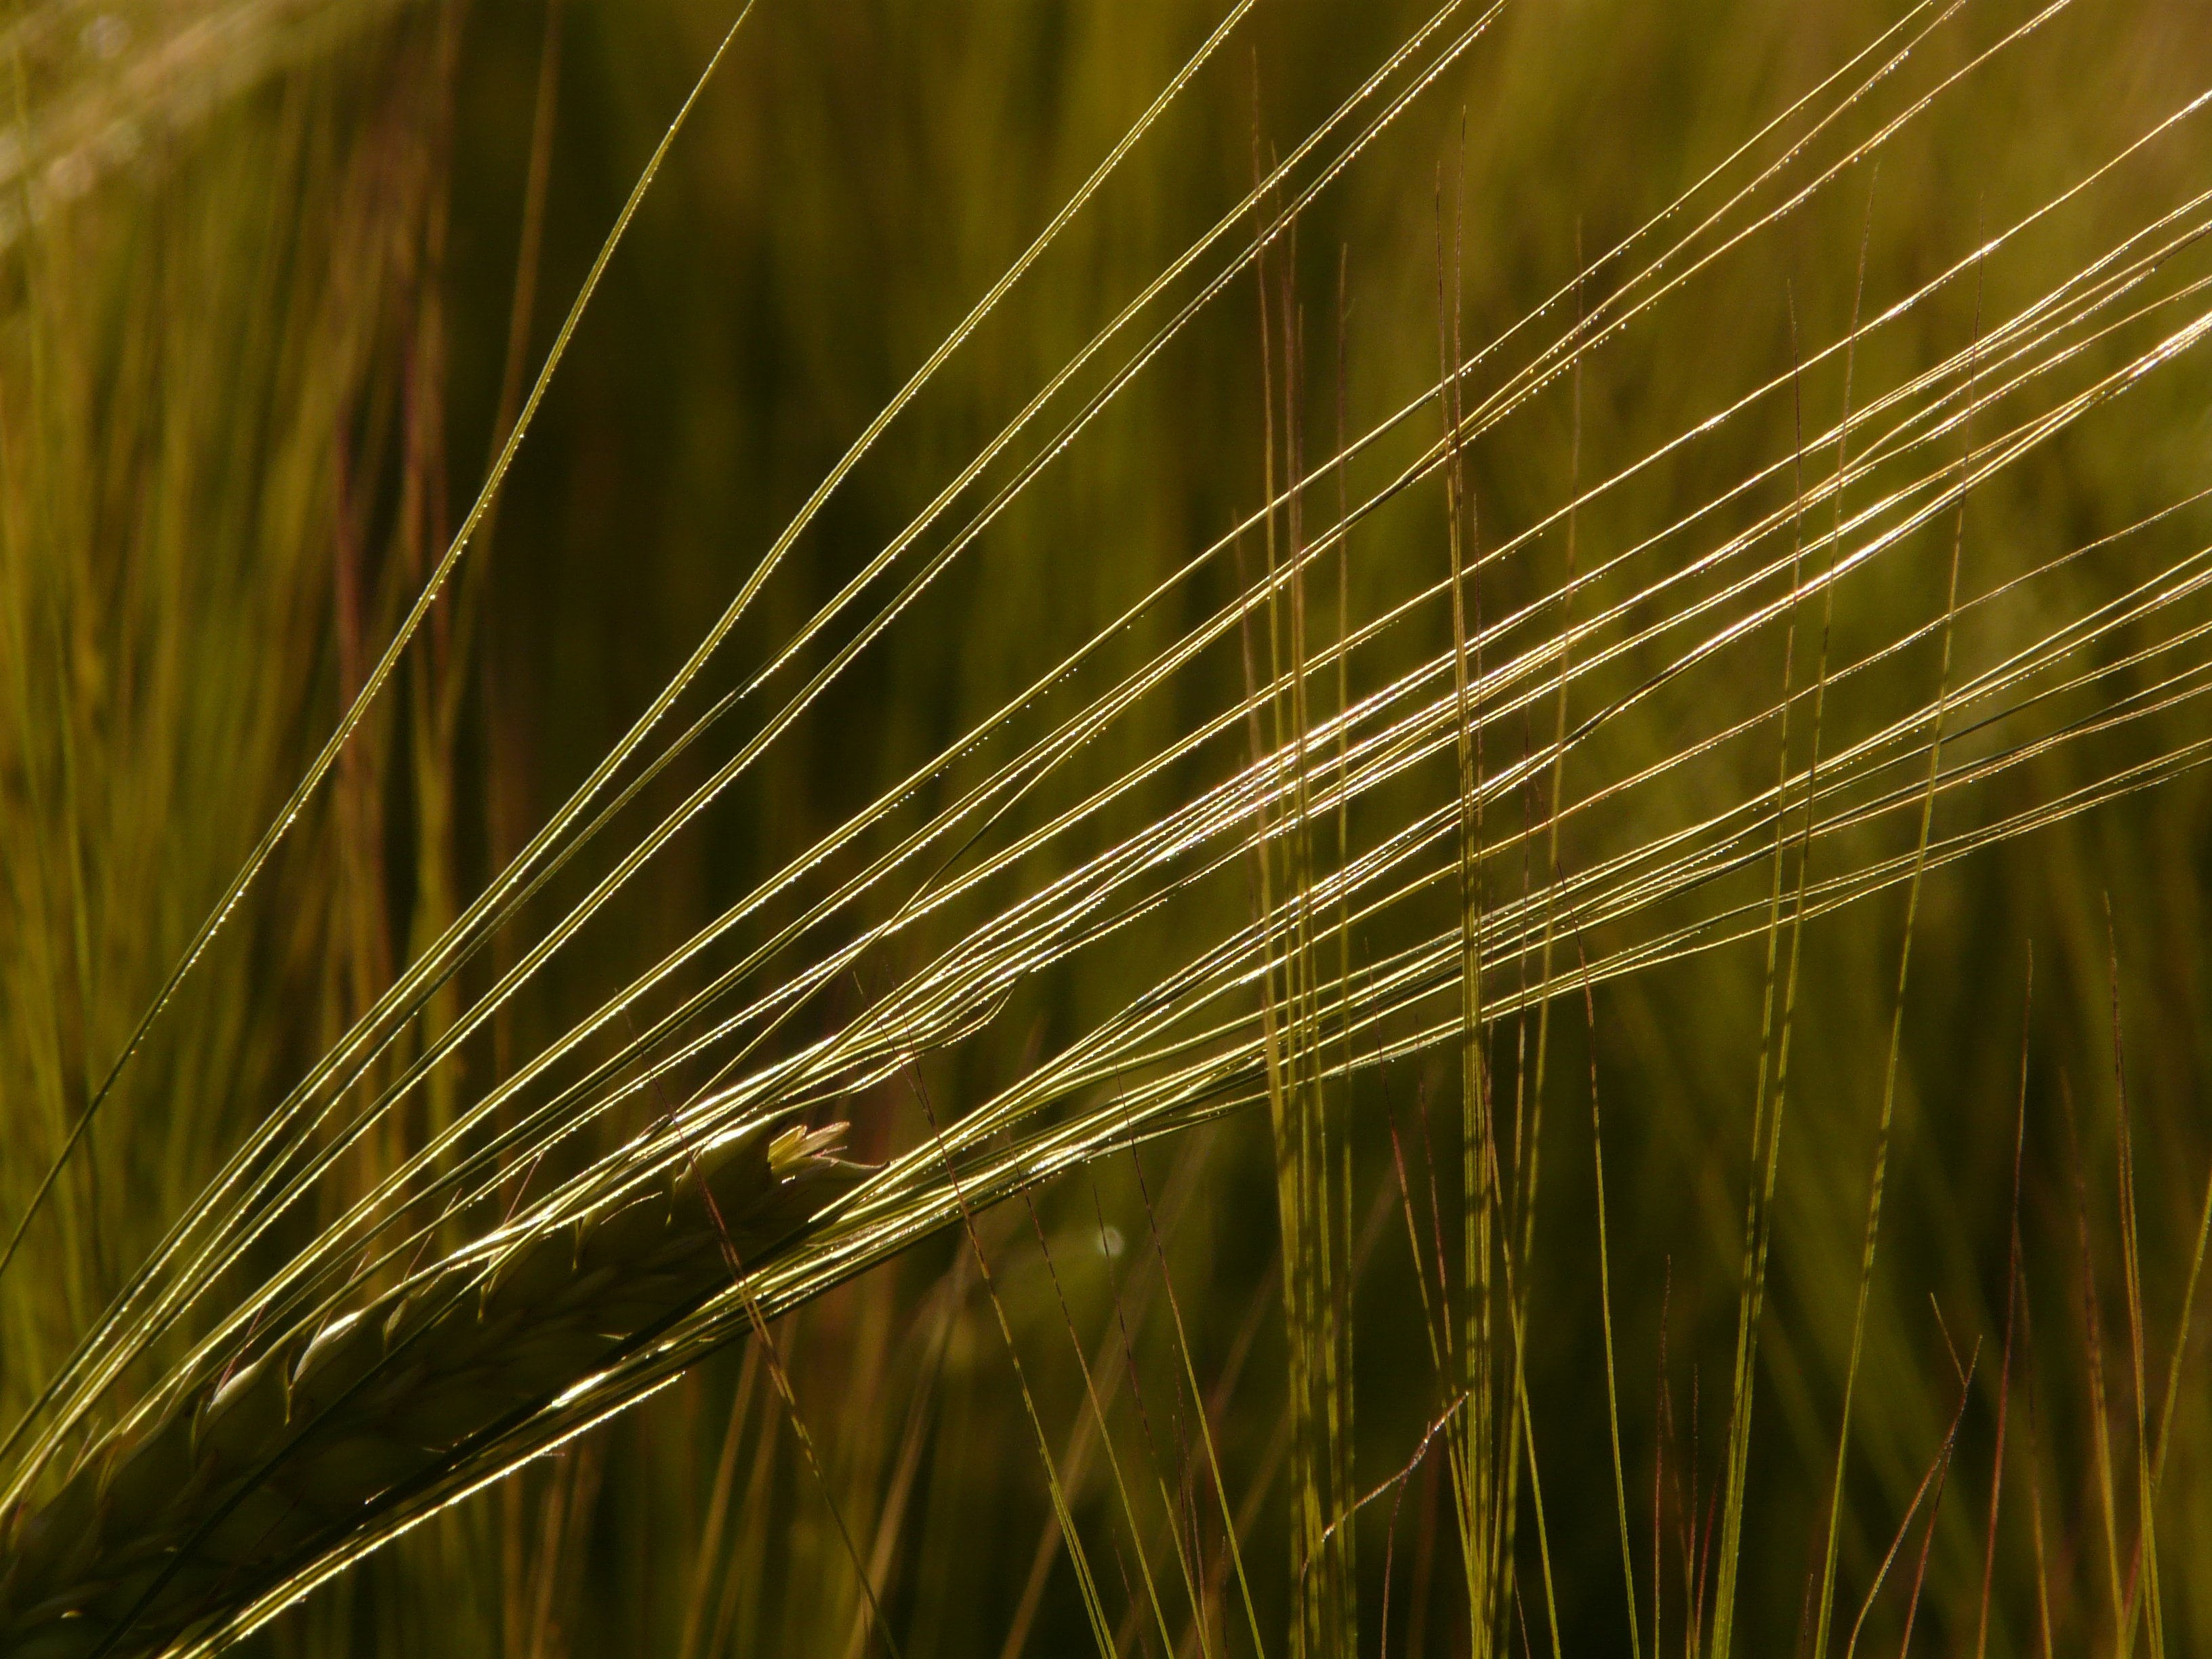
nature, grass, branch, light, plant, field, barley, wheat, grain, sunlight, leaf, food, green, crop, macro, ear, agriculture, close, cereal, rye, cornfield, cereals, back light, macro photography, commodity, barley field, nourishing barley, hordeum, grass family, plant stem, land plant, arecales, food grain